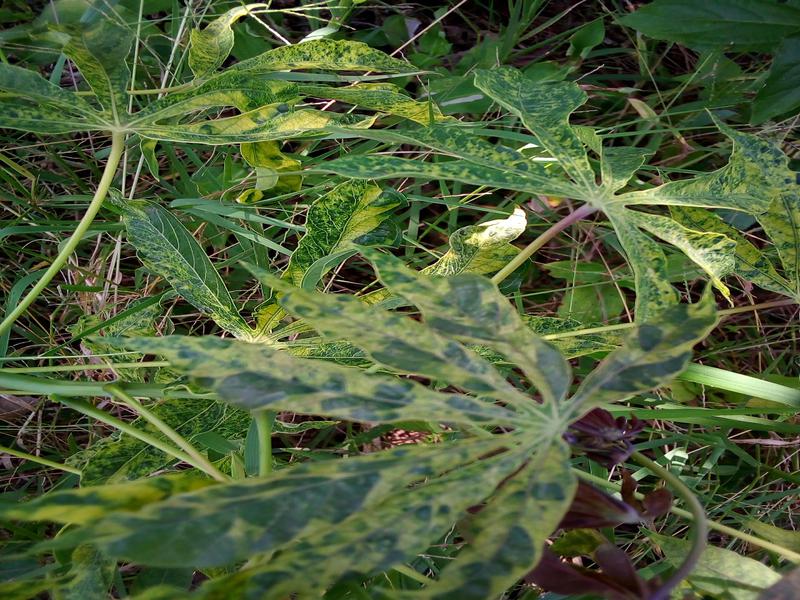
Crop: cassava
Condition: mosaic_disease